Acute radiation syndrome

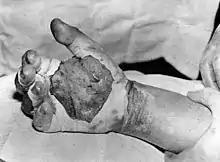
Harry K. Daghlian's hand 9 days after he had manually stopped a prompt critical fission reaction during an accident with what later obtained the nickname the demon core. He received a dose of 5.1 Sv, or 3.1 Gy. He died 16 days after this photo was taken.

Cutaneous radiation syndrome (CRS) refers to the skin symptoms of radiation exposure. Within a few hours after irradiation, a transient and inconsistent redness (associated with itching) can occur. Then, a latent phase may occur and last from a few days up to several weeks, when intense reddening, blistering, and ulceration of the irradiated site is visible. In most cases, healing occurs by regenerative means; however, very large skin doses can cause permanent hair loss, damaged sebaceous and sweat glands, atrophy, fibrosis (mostly keloids), decreased or increased skin pigmentation, and ulceration or necrosis of the exposed tissue.